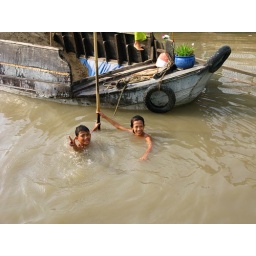
Boys swimming in a very dirty river.